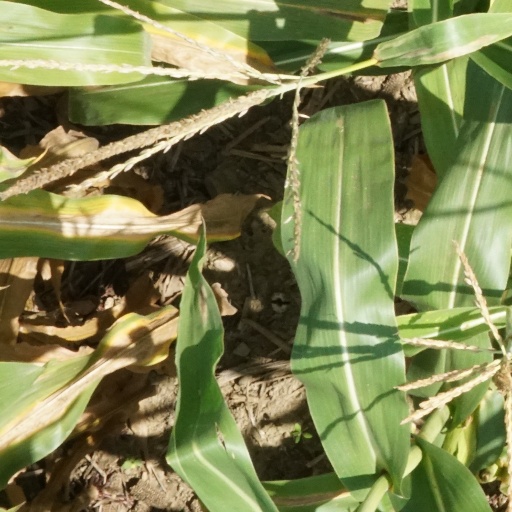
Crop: maize; corn